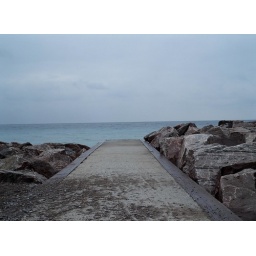
lake ontario near water filteation plant